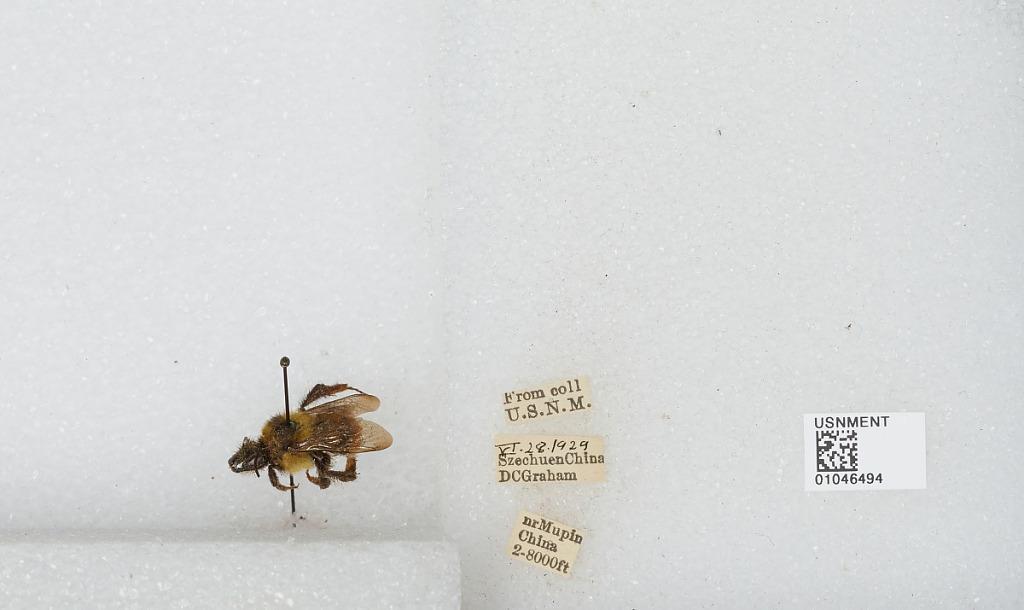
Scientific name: Bombus sp.
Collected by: D. Graham
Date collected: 1929-6-28
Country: China
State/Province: Sichuan
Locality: Near Muping